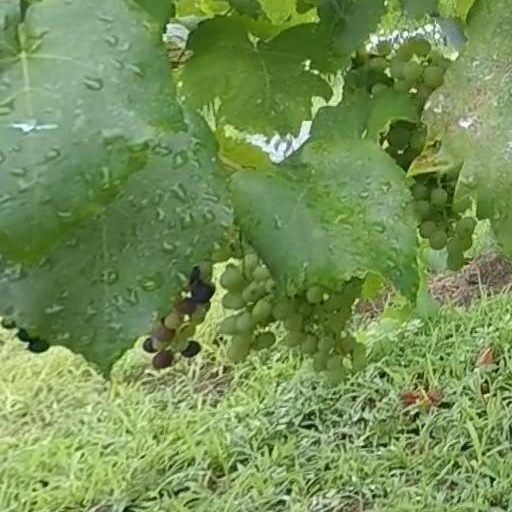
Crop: grape